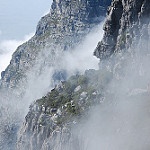
Scene: Outdoor